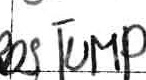
Label: jump